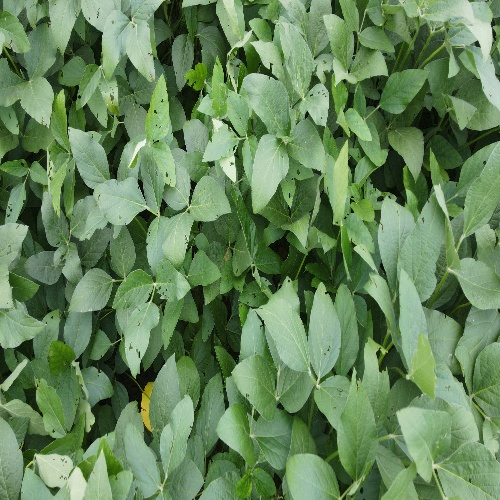
Label: Diabrotica_speciosa